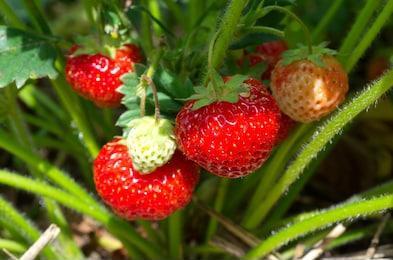
Label: Strawberry